List of Bette Davis performances

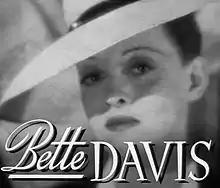
Davis in a shot from the trailer of "Now, Voyager", one of ten films for which she received an Academy Award nomination for Best Actress.

This is a complete filmography of Bette Davis. She began acting in films in 1931, incipiently as a contract player with Universal Studios, where she made her film debut in "Bad Sister". She was initially seen as unappealing by studio executives, and was assigned to a string of B-movies early in her career.